Battle of Hohenlinden

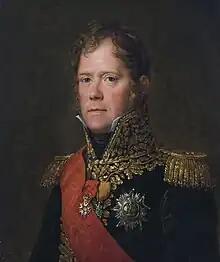
Michel Ney

At 11:00 am, Decaen came up in support of Drouet's brigade near the southern edge of the battlefield. The situation was very fluid, with units blundering into each other in a heavy snowfall. The fresh infusion of French troops finally broke through the opposition. Drouet led his troops north to the highway, where the 8th Line still battled Liechtenstein's cavalry. Spearheaded by the Polish Danube Legion, Decaen turned east to grapple with Riesch. Decaen's men overcame Riesch's small columns one by one and pushed them back to the heights of Albaching. The Austrian managed to hold onto his hilltop position and capture 500 French soldiers while suffering 900 casualties.